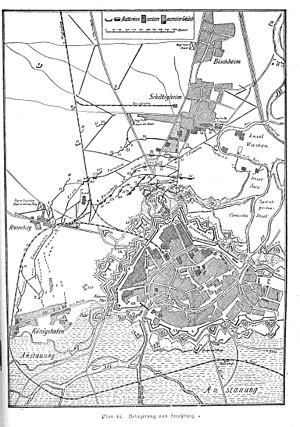
L'enceinte de Strasbourg est un ensemble de constructions militaires destiné à protéger la ville d'une attaque ennemie. Ces défenses sont attestées dès l'Antiquité, entre les Iᵉʳ et IVᵉ siècles de notre ère, avec l'édification des murailles du camp romain d'Argentoratum par les hommes de la VIIIᵉ Légion. Les remparts romains persistent bien après le départ des légionnaires lors des Invasions barbares du Vᵉ siècle. Entre la chute de l'Empire romain d'Occident et la fin du Haut Moyen Âge, une modeste population s'abrite derrière les murs et continue à les entretenir sous la houlette de son évêque, seule autorité temporelle restée pérenne. Après le renouveau carolingien, entre les XIᵉ et XVᵉ siècles, la ville de Strasbourg s'étend et absorbe ses faubourgs par l'édification de quatre murailles d'extension. Entre les XVᵉ et XIXᵉ siècles, la ville tout en connaissant un développement démographique marqué ne s'étend plus et reste corsetée à l'intérieur de ses murs.